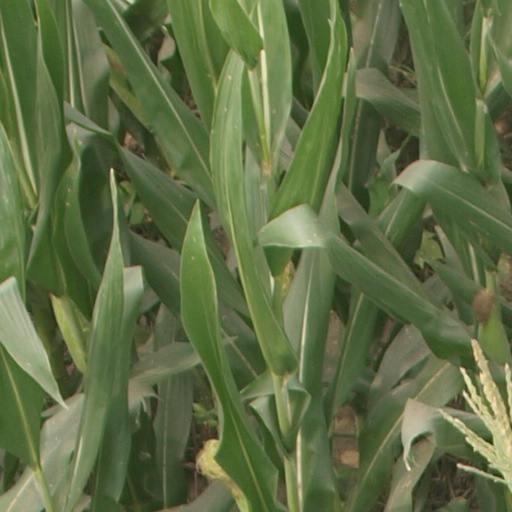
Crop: maize; corn